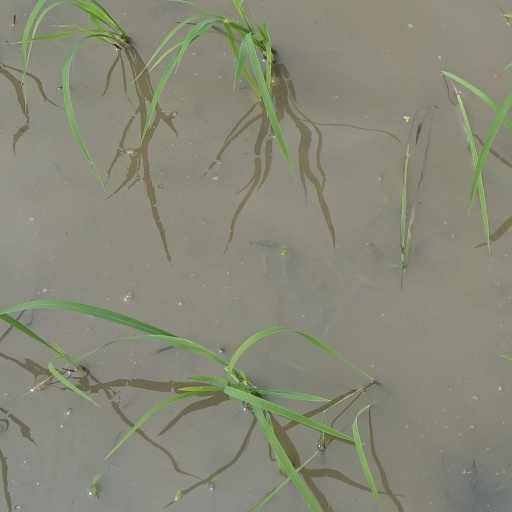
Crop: rice